Laura Geller

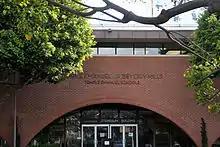
Temple Emanuel.

In 1994, she became the first female rabbi to lead a major metropolitan congregation, Temple Emanuel in Beverly Hills, California. She was also the first female rabbi to become director at the University of Southern California in Los Angeles, a job she held for fourteen years. While at Hillel, she co-organized the national conference "Illuminating the Unwritten Scroll: Women's Spirituality and Jewish Tradition."